Nobody Home (film)

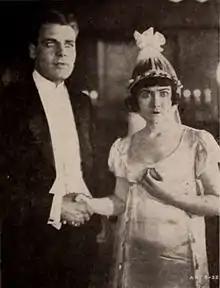
Still with Ralph Graves and Dorothy Gish

Nobody Home is a 1919 American silent comedy film starring Dorothy Gish and Ralph Graves. "Rudolph Valentine" (a pre-stardom Rudolph Valentino) had an early role. Its working title was "Out of Luck". This is now considered to be a lost film.